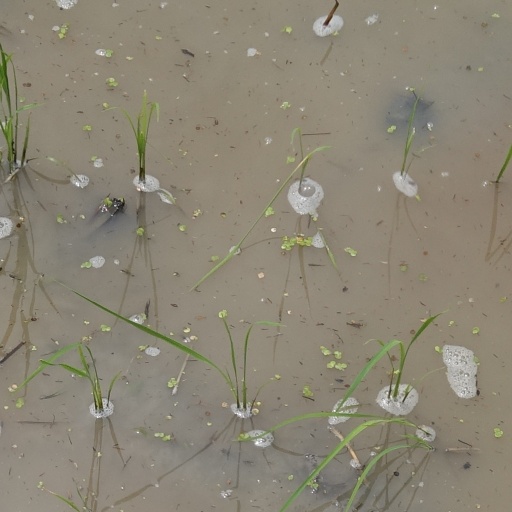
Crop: rice